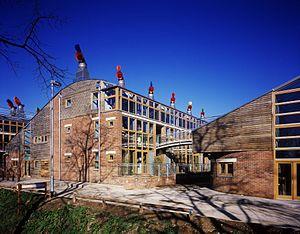
BedZED ou Beddington Zero Energy Development est un petit quartier, îlot résidentiel de 82 logements, construits dans le borough londonien de Sutton au sud de Londres par le cabinet d'architectes Bill Dunster.